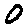
Label: 0